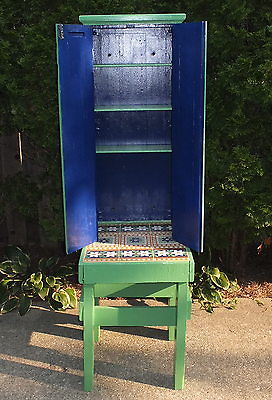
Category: cabinet